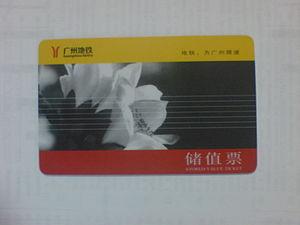
Le métro de Canton est le réseau de transport en commun ferroviaire de type métro à desservir l'agglomération de Canton, capitale de la province du Guangdong en République populaire de Chine.